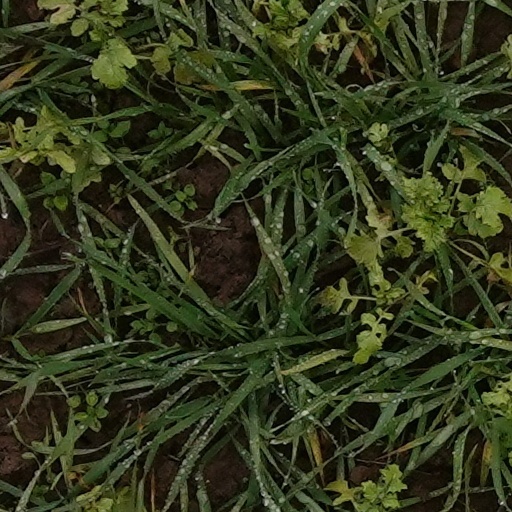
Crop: wheat